Joseph Highmore

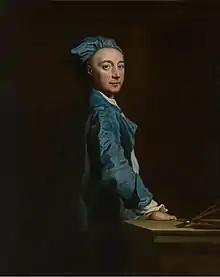
"Self-Portrait" ca. 1746, National Gallery of Victoria

Joseph Highmore (13 June 16923 March 1780) was an English painter of portraits, conversation pieces and history subjects, illustrator and author. After retiring from his career as a painter at the age of 70, he published art historical and critical articles.